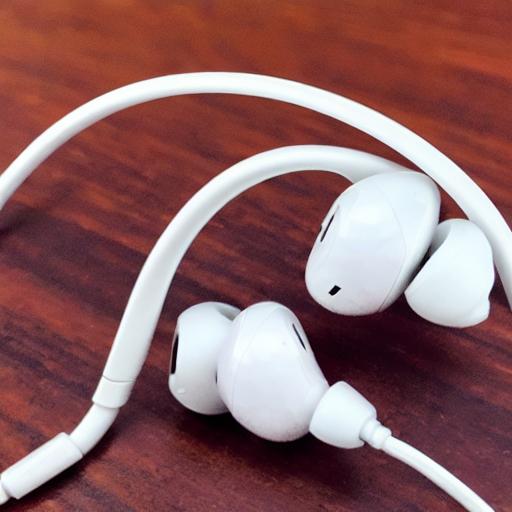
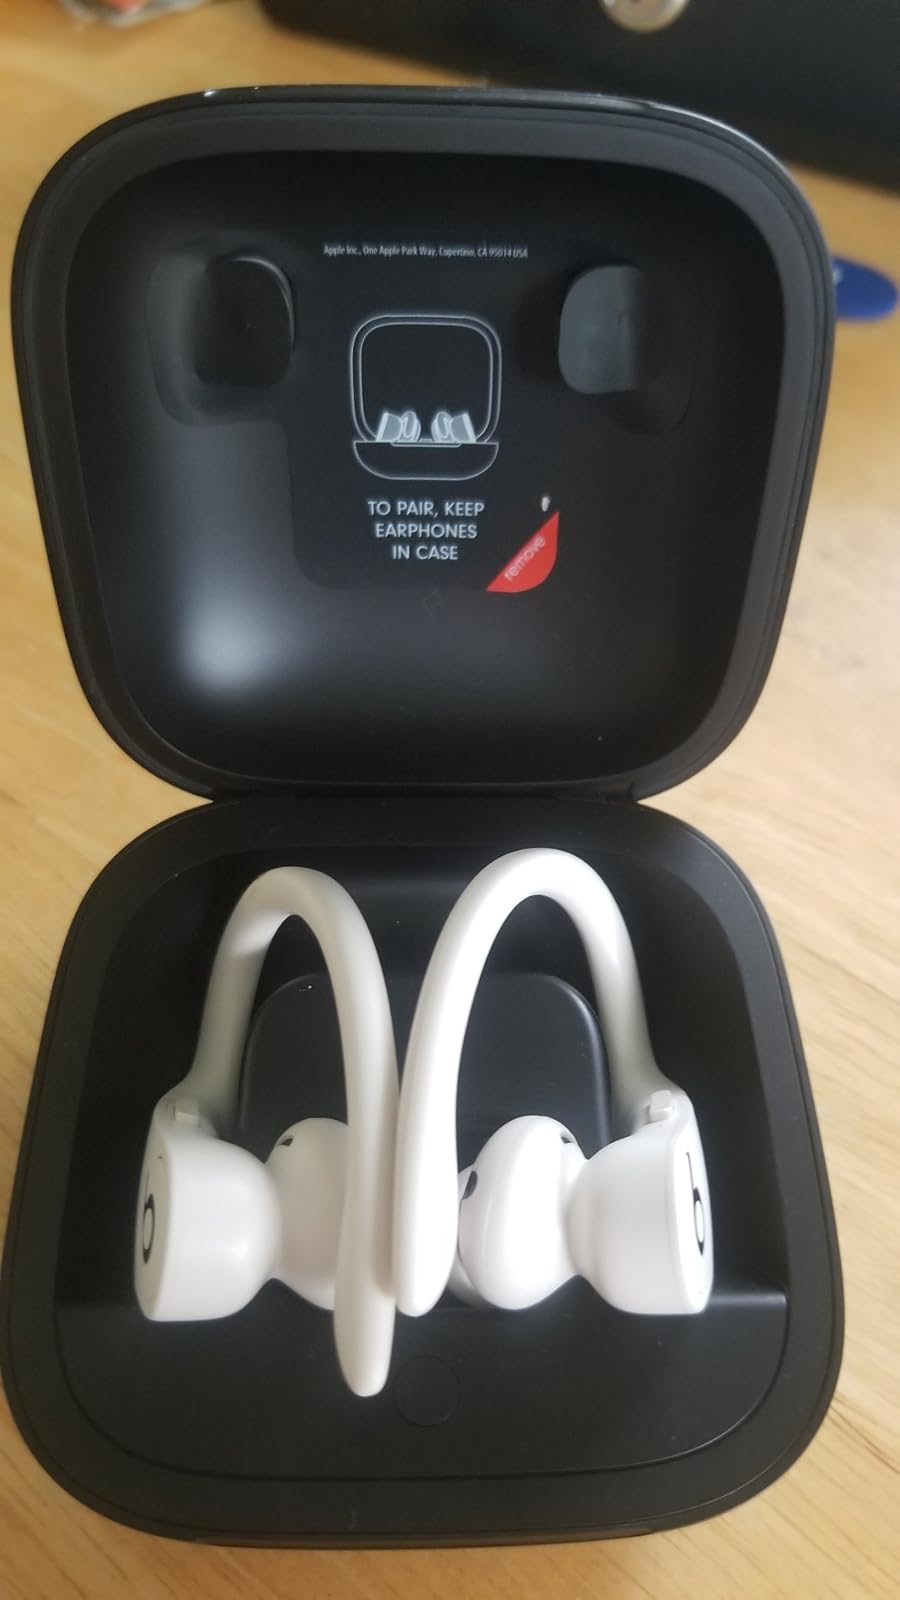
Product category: earbuds
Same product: no